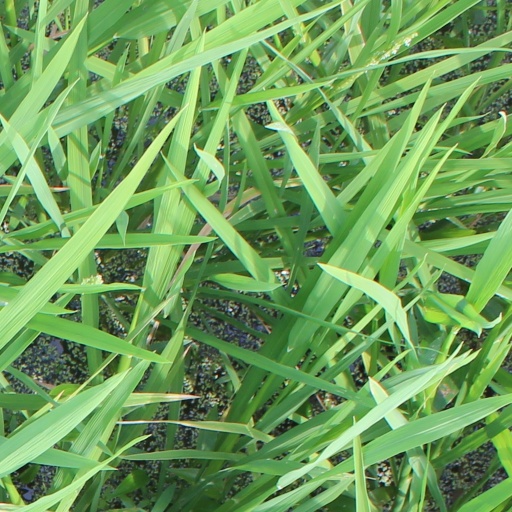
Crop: rice